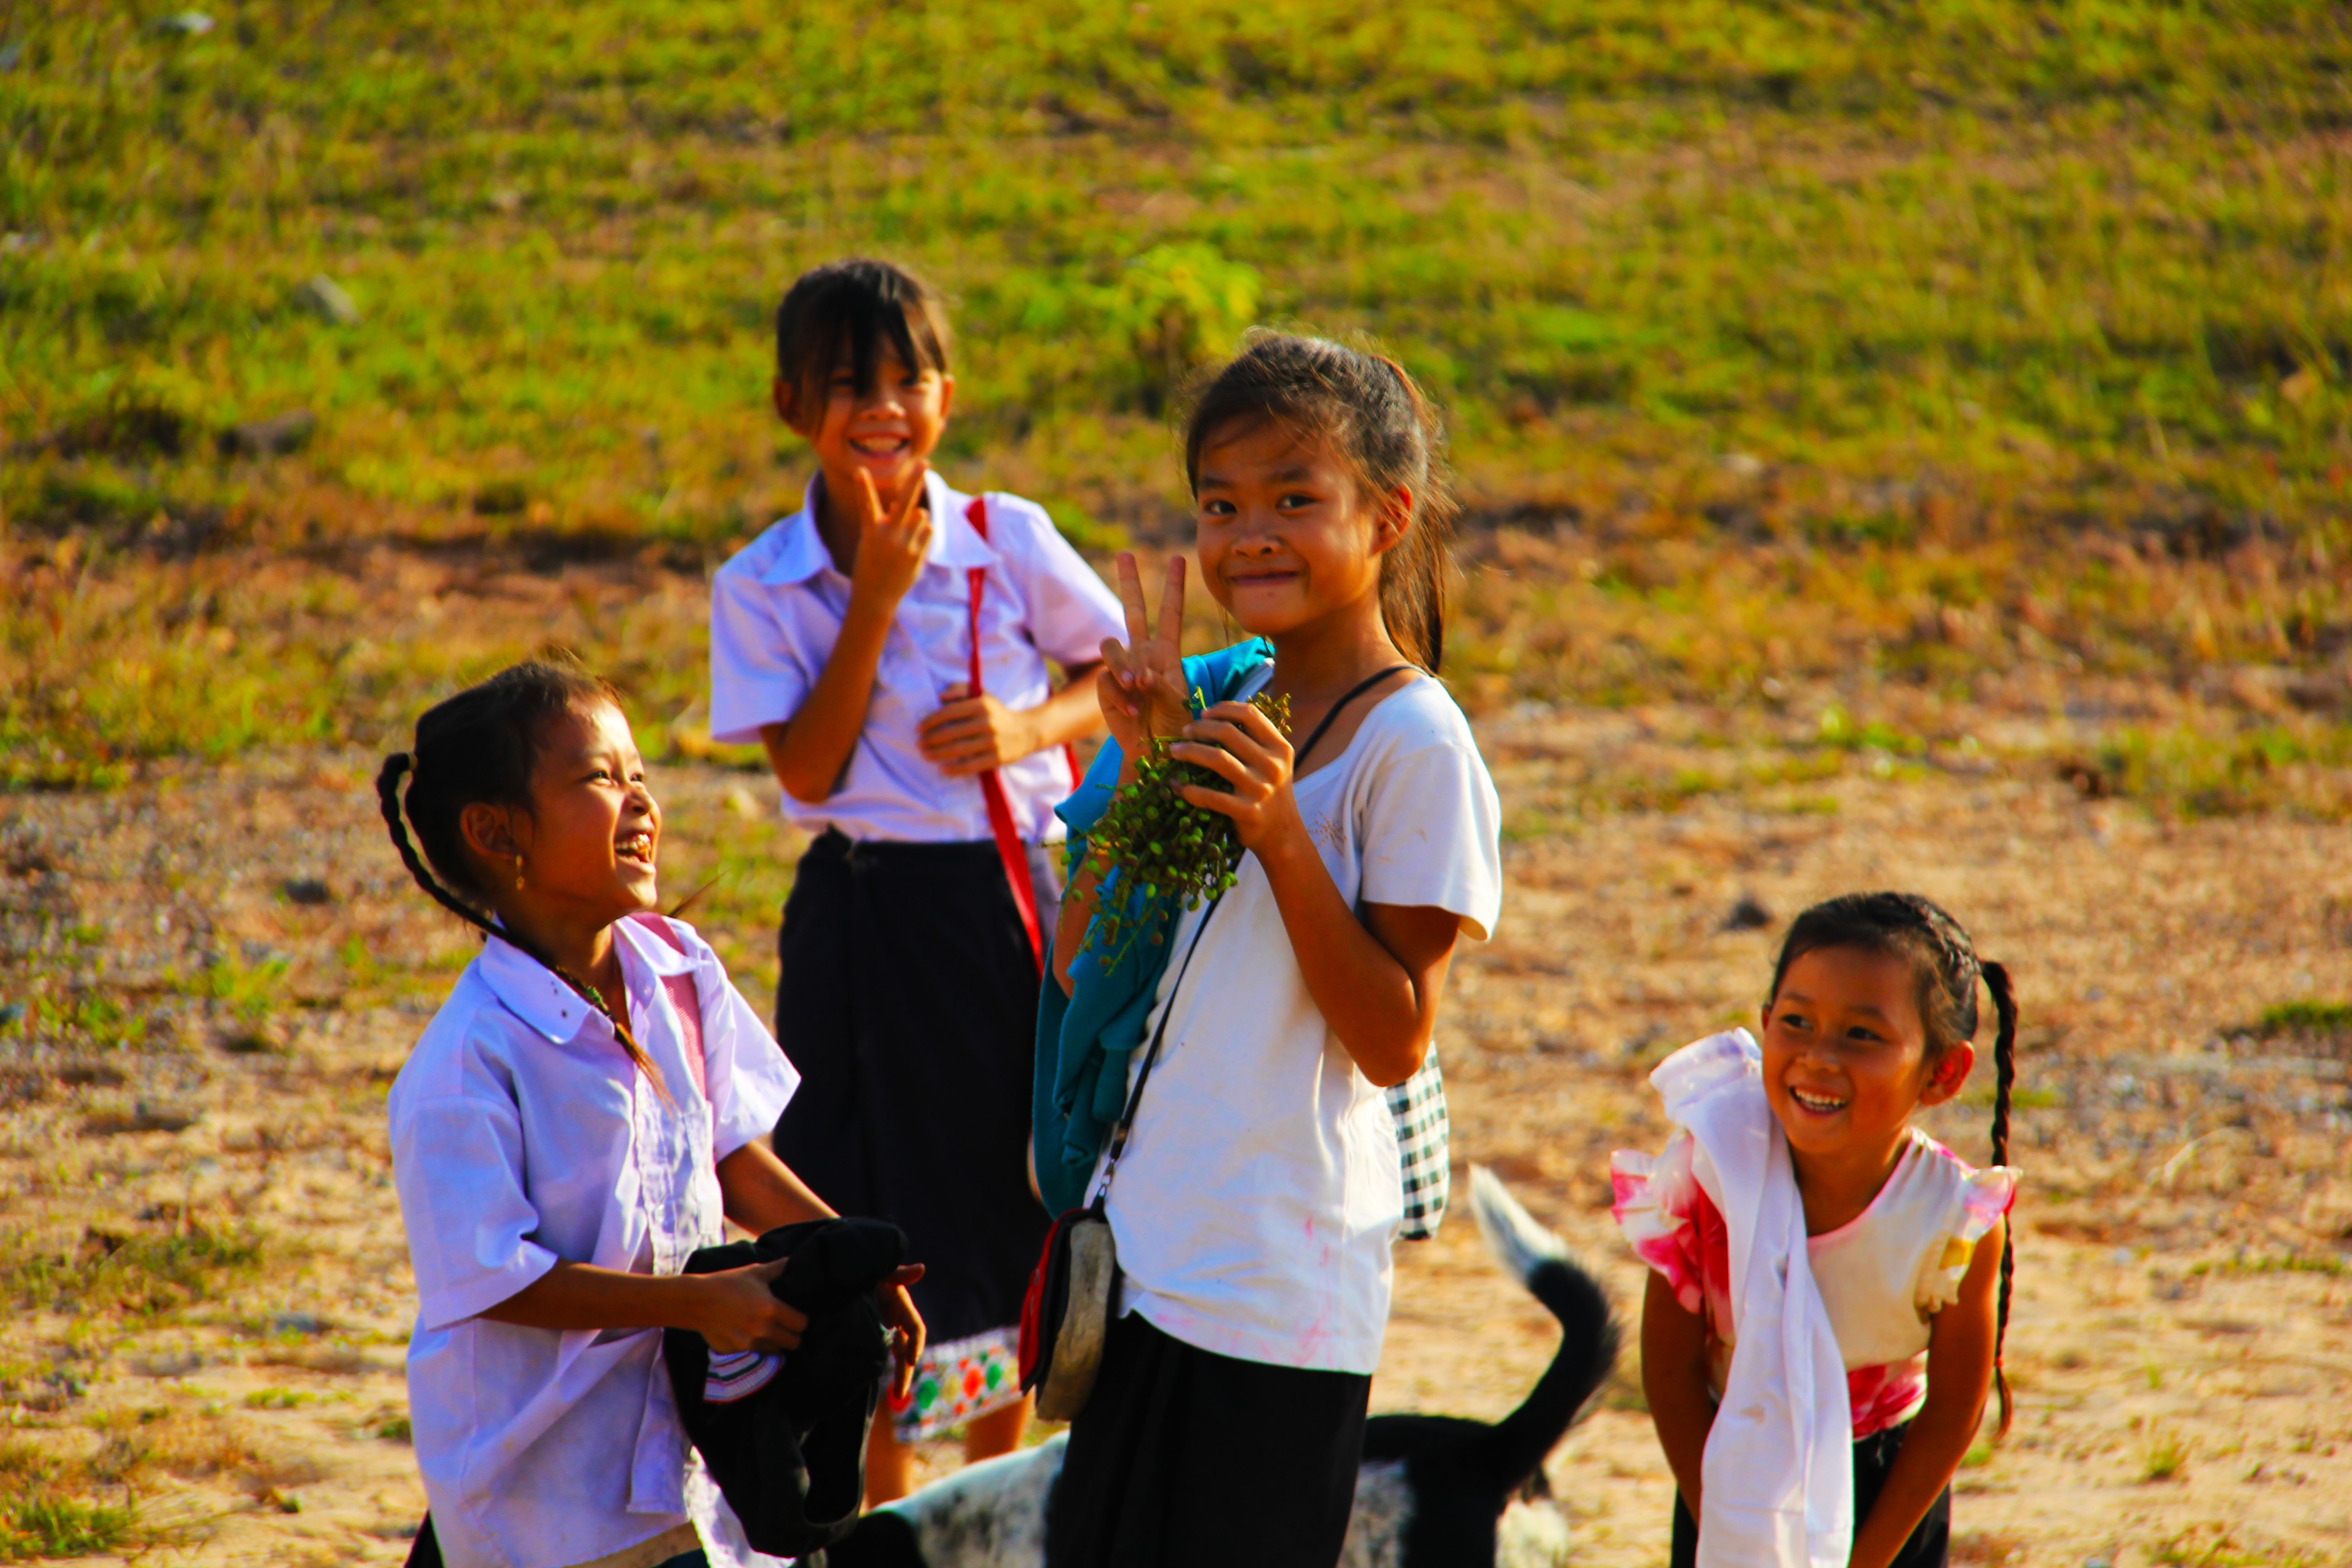
person, people, play, female, young, youth, student, child, agriculture, childhood, smiling, smile, education, pupil, cheerful, laughing, family, girls, children, study, teenagers, happiness, school, schoolgirl, friday, elementary, back to school, school kids, school girls, teenage girls